Stephen Gaghan

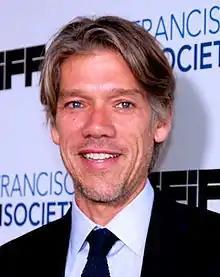
Gaghan at the 2014 San Francisco International Film Festival

Stephen Gaghan (born May 6, 1965) is an American screenwriter and director. He is noted for writing the screenplay for Steven Soderbergh's film "Traffic", based on a Channel 4 series, for which he won the Academy Award for Best Adapted Screenplay, as well as "Syriana" which he wrote and directed. He also wrote and directed the thriller "Abandon" and the family film "Dolittle", and directed the drama "Gold".